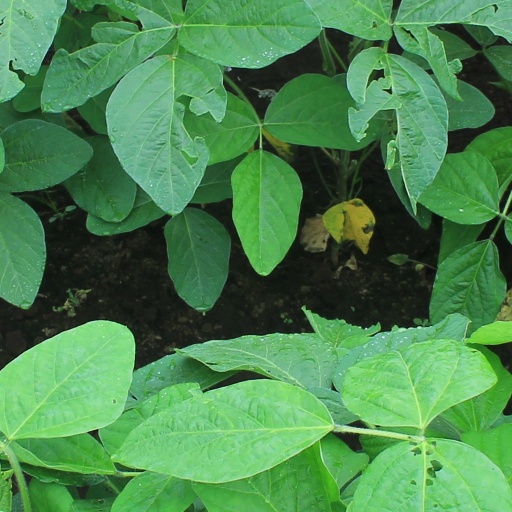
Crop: soybean